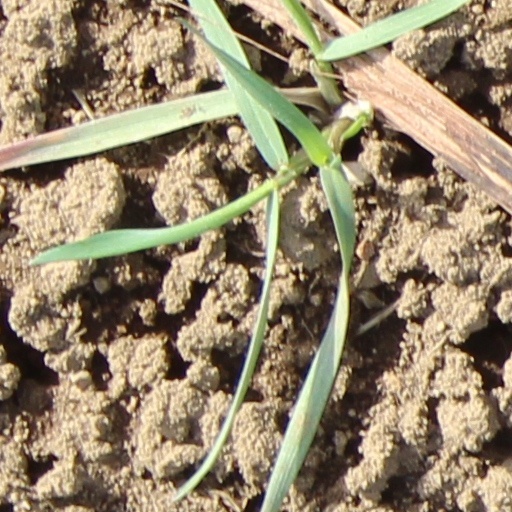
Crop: wheat